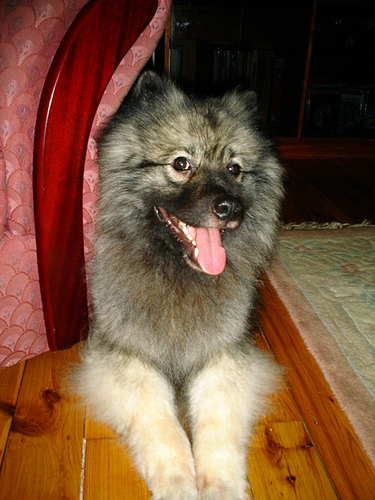
Animal: dog
Breed: keeshond